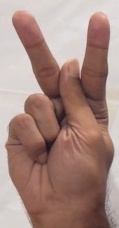
ASL sign: K